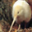
Label: bird